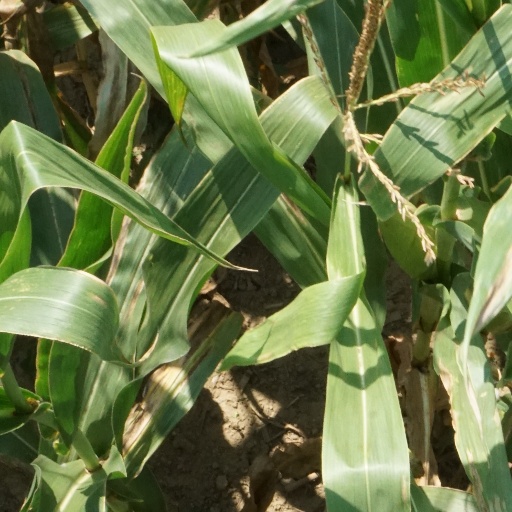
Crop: maize; corn